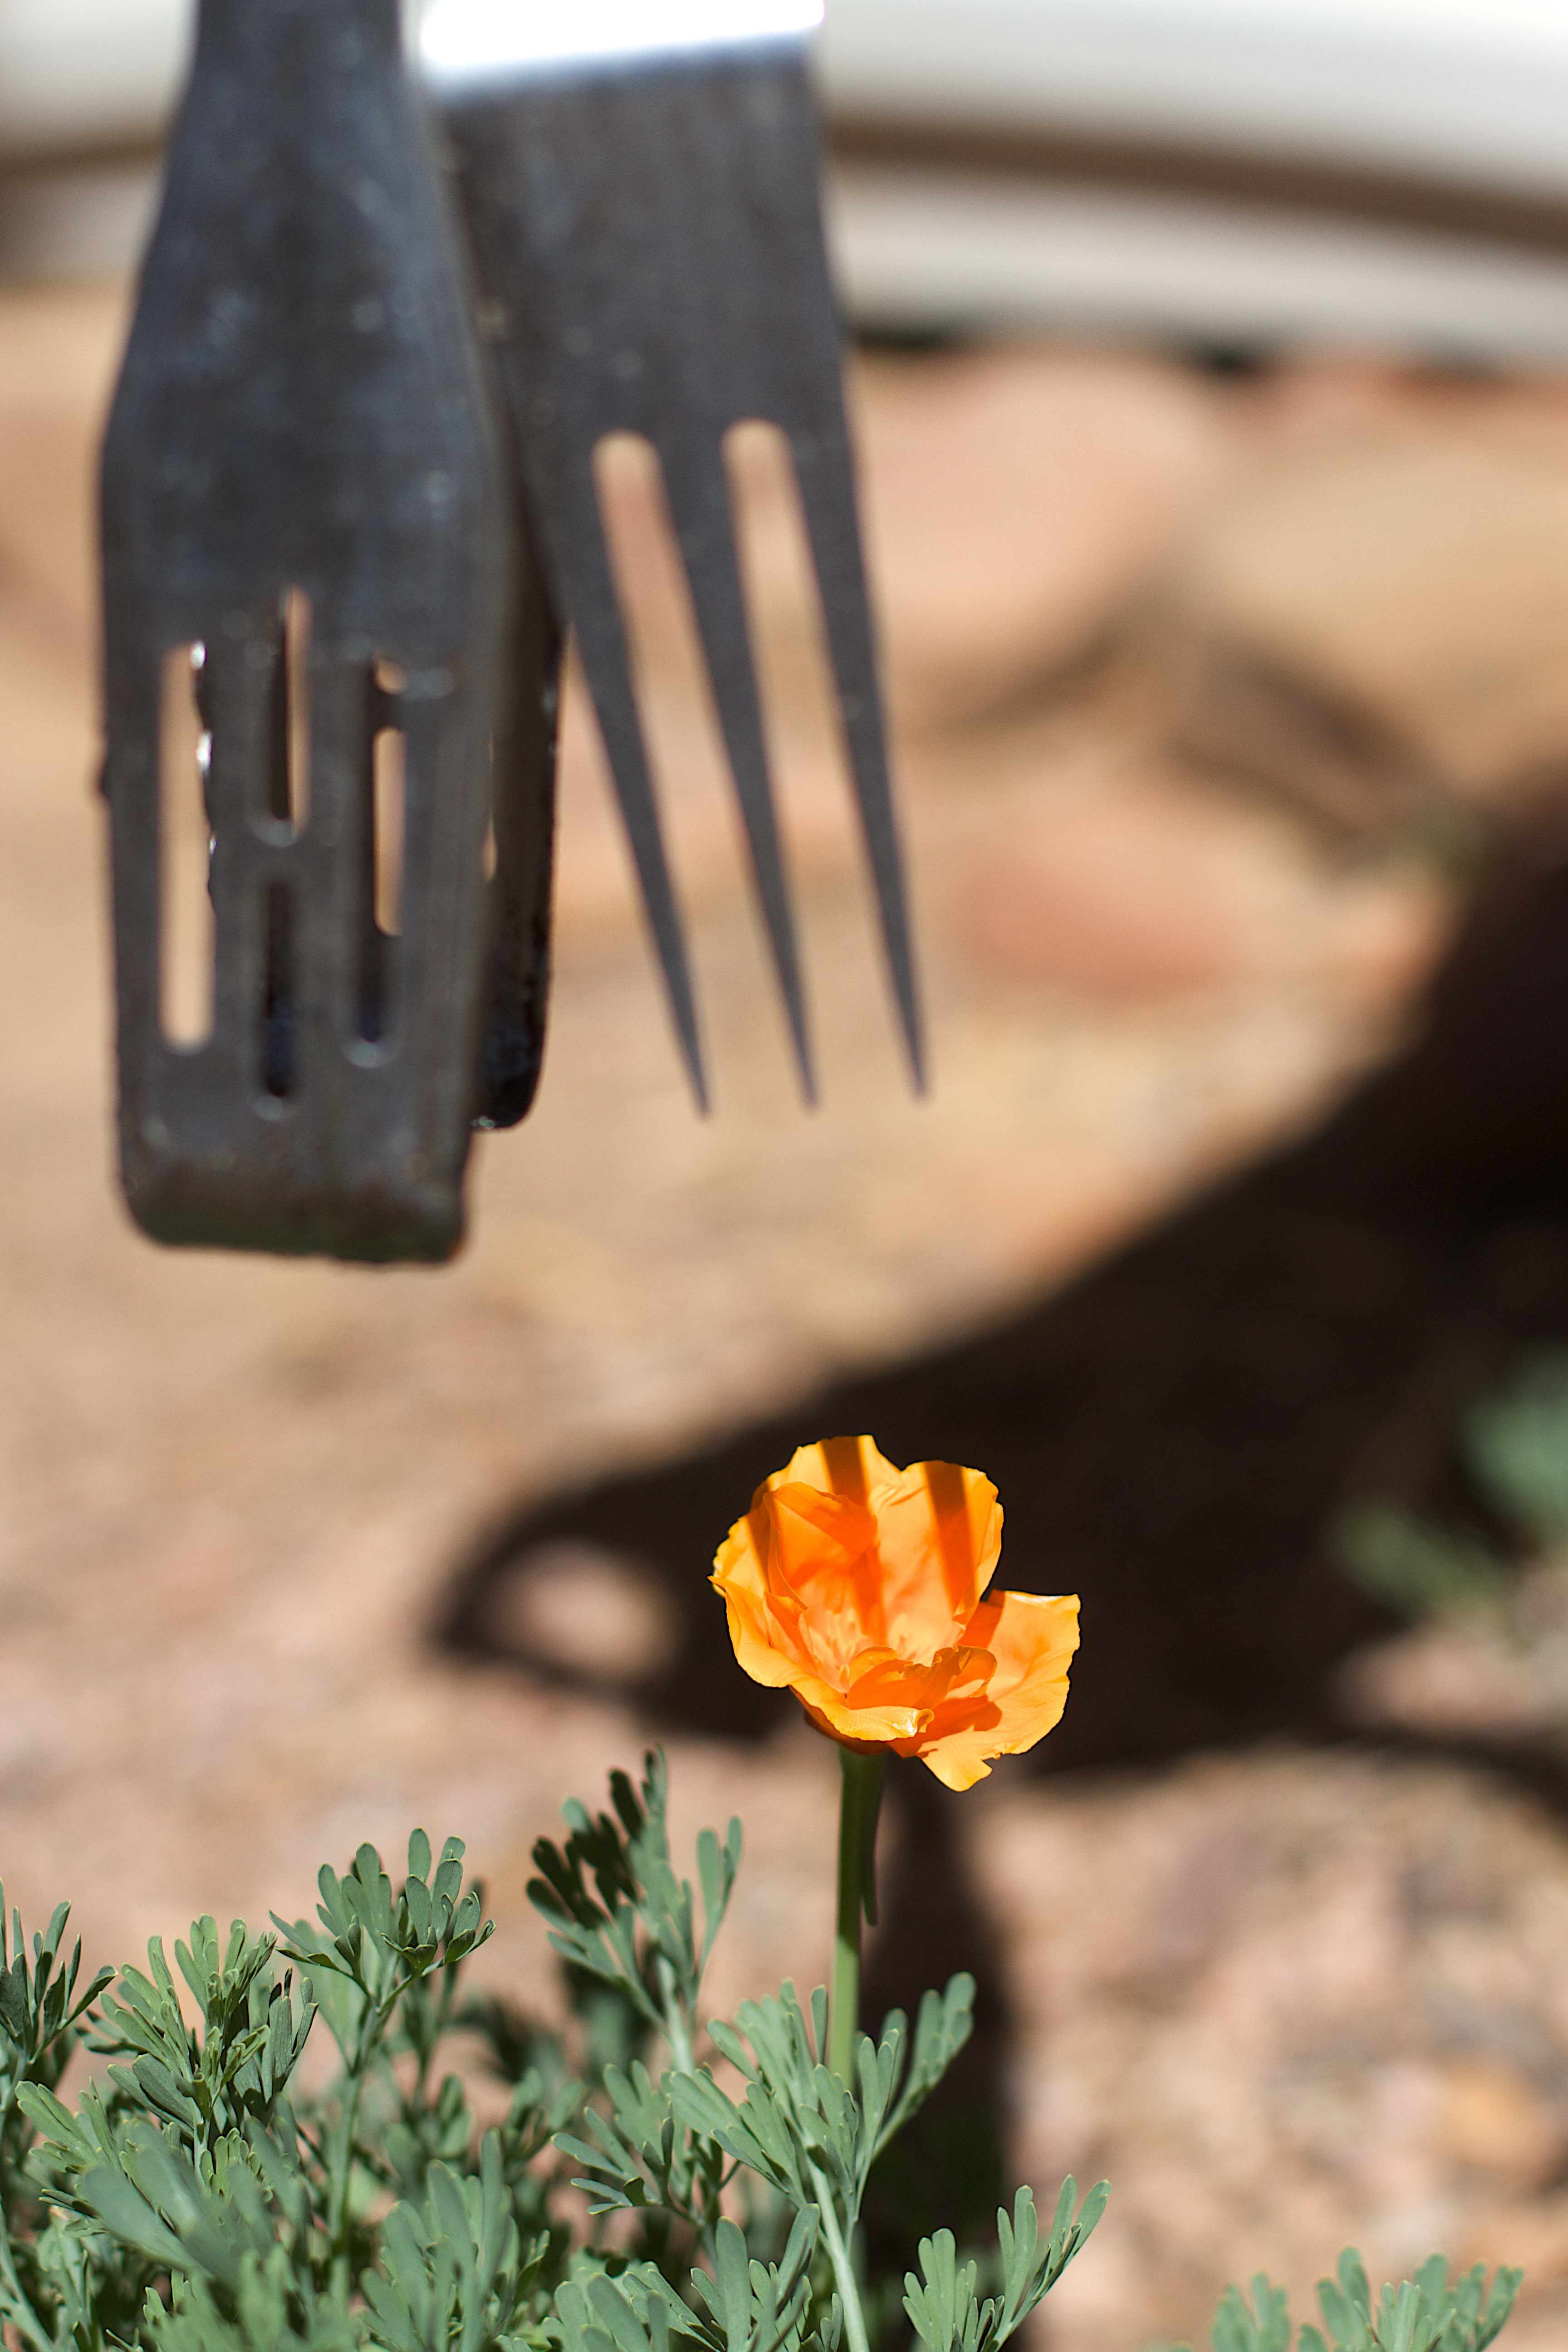
plant, leaf, flower, close up